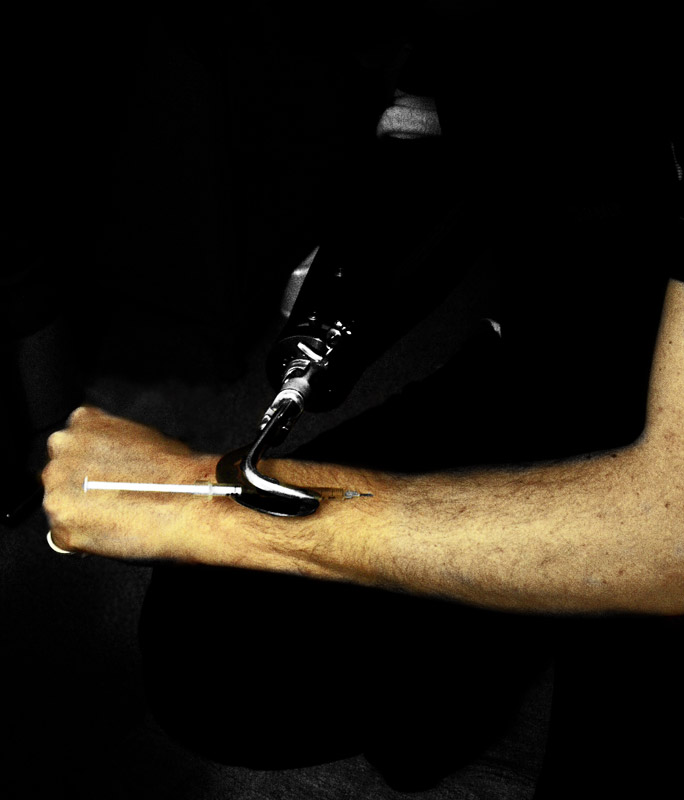
If you're thinking of starting with heroin, know this is were it ends up... (edit: a few people could'nt work this one out... the thing holding the syringe is a prosthetic hook)The_final_solution_med
Specialty: rehabilitation
Image credit: Théo from England